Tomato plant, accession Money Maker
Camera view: bottom (45 deg); turntable rotation: 150 degrees
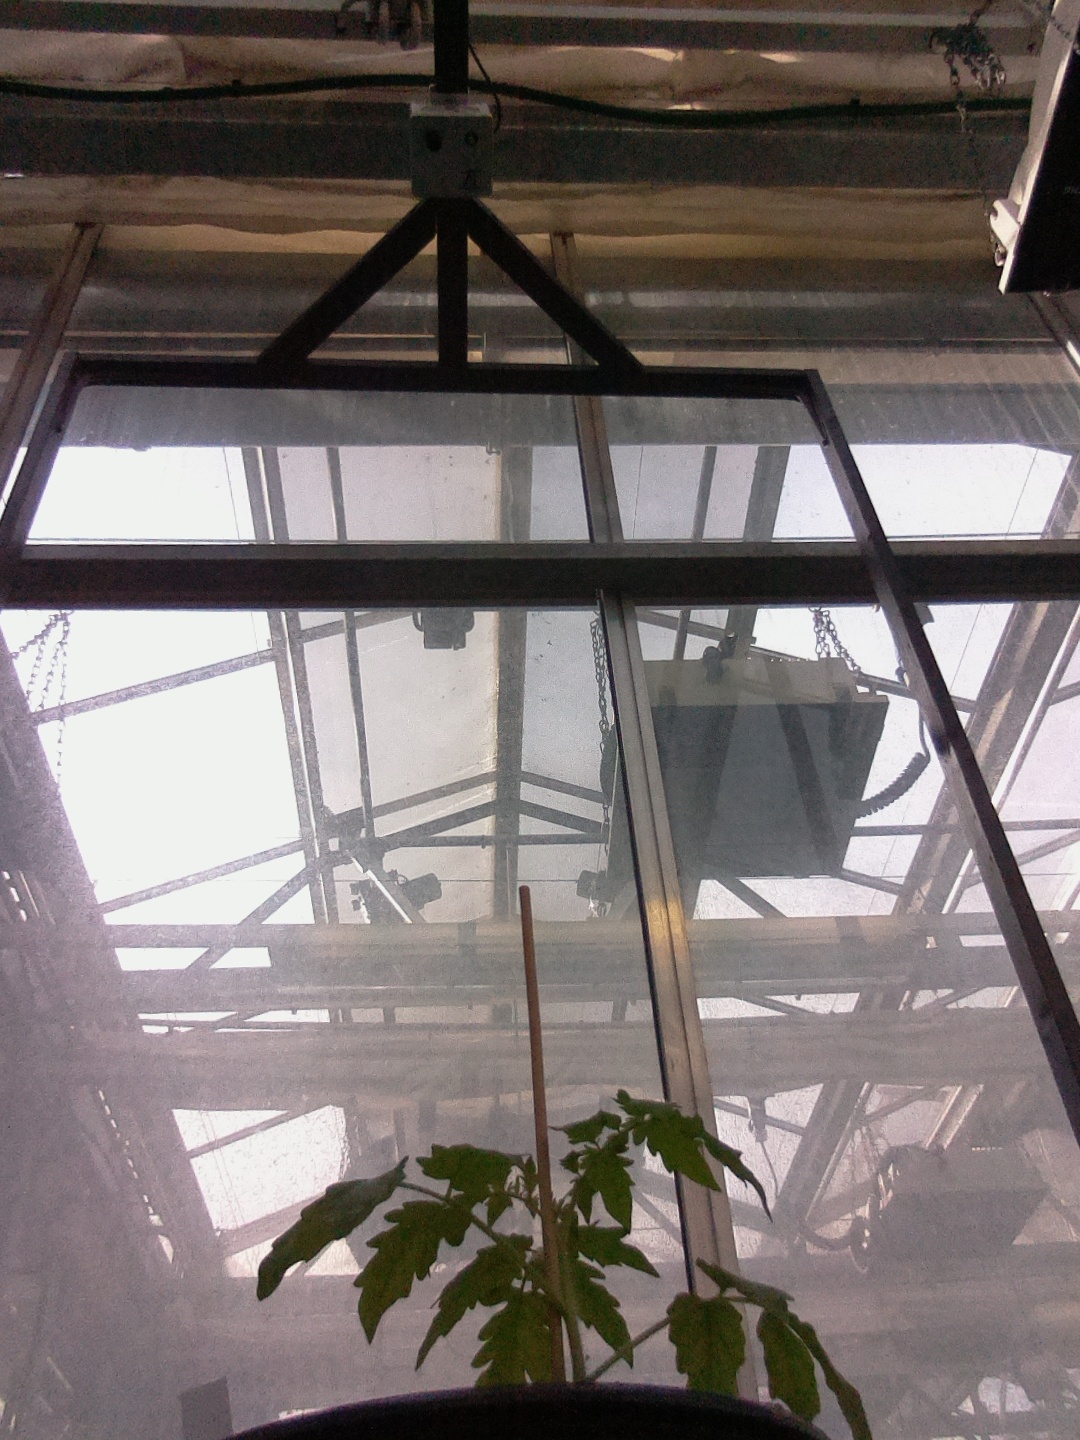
BBCH growth stage 13: 6 of true leaves visible